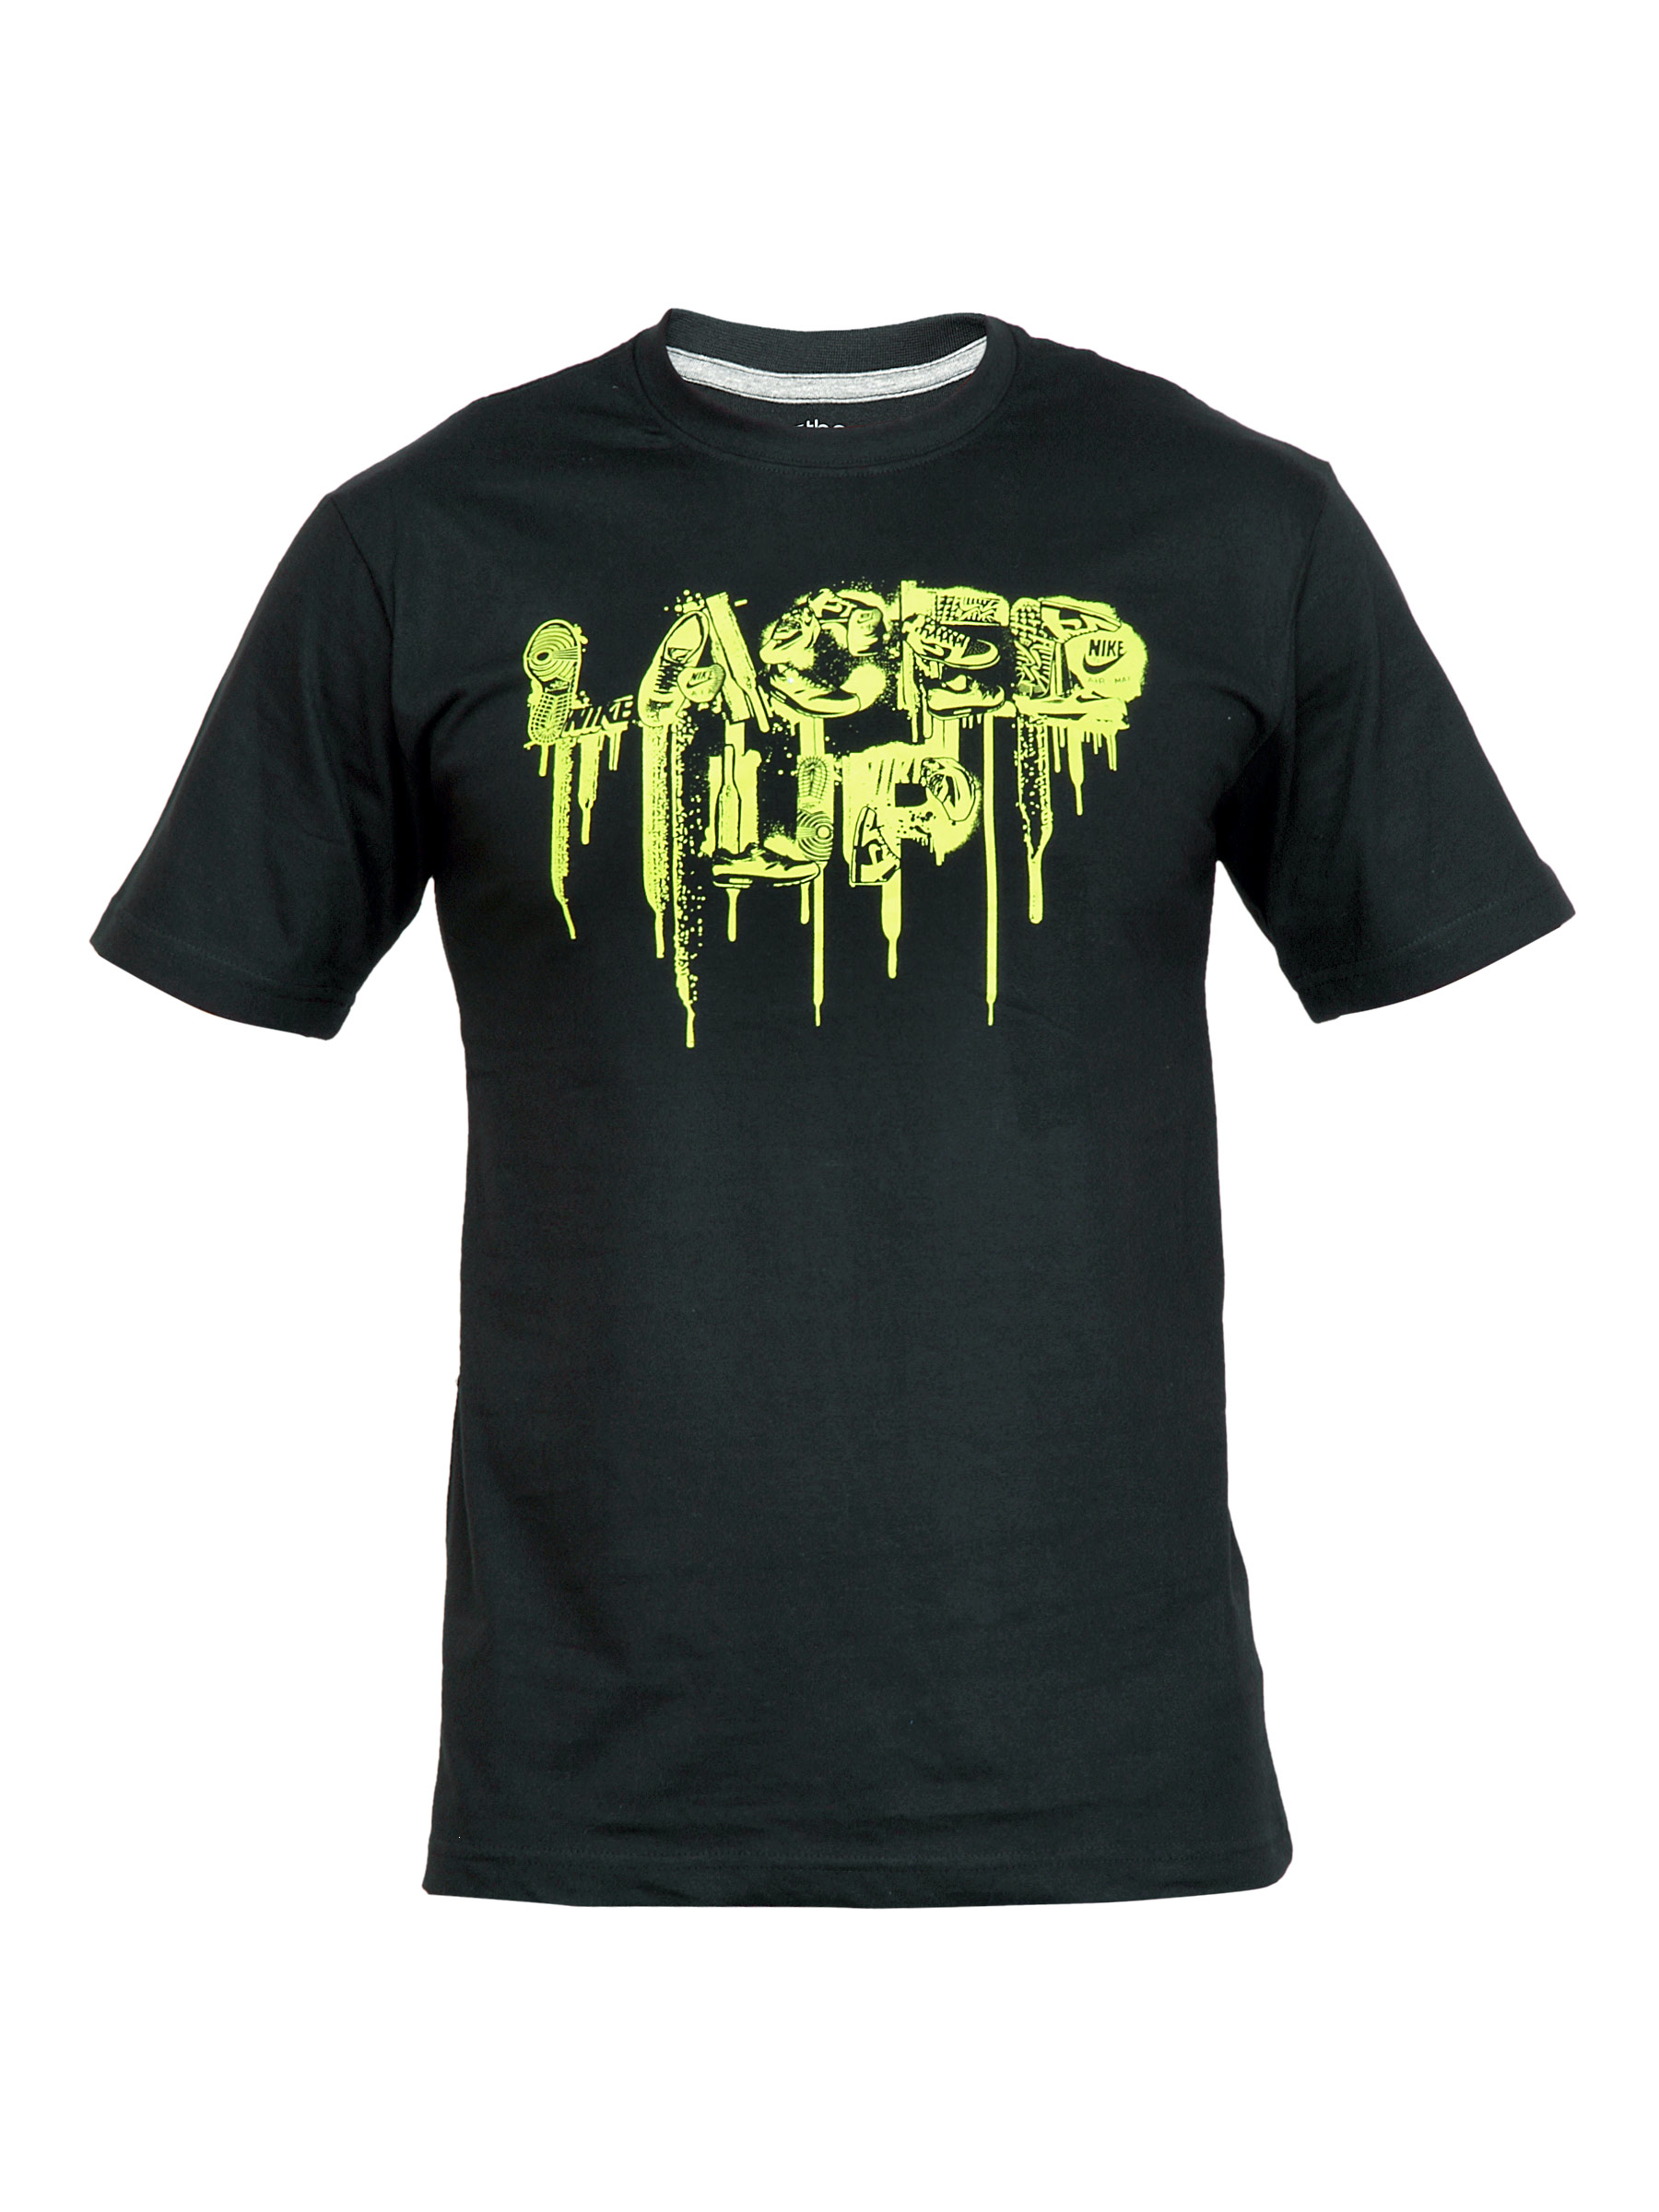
Nike Men Laced Crew Black T-Shirts
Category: Apparel / Topwear / Tshirts
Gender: Men
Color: Black
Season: Fall 2011
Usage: Sports